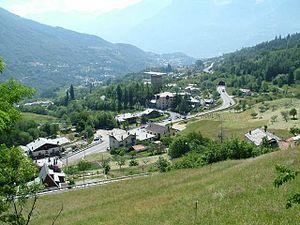
Panorama de Gignod (Vallée d'Aoste - Italie)
Gignod est une commune alpine de la Vallée d'Aoste en Italie du Nord.